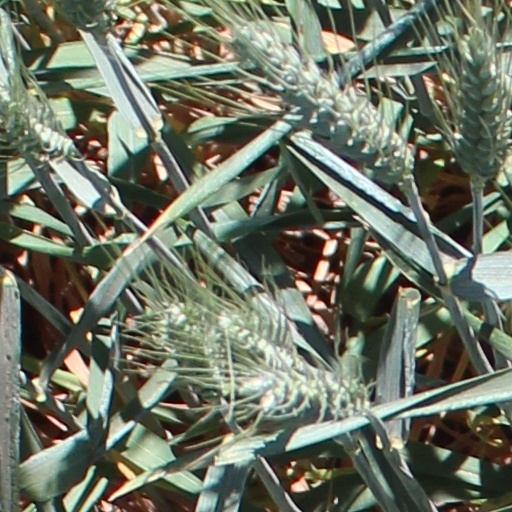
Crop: wheat